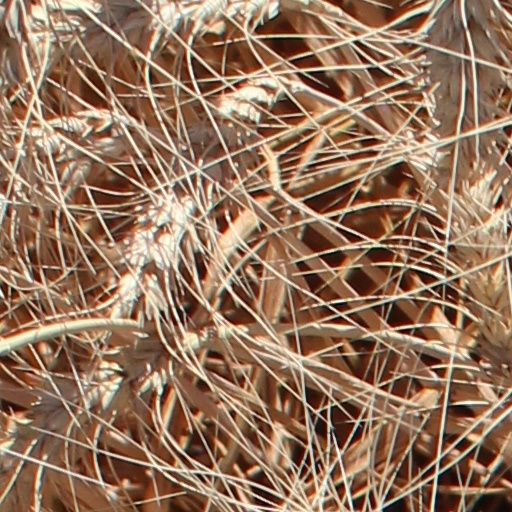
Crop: wheat